Shaq Thompson

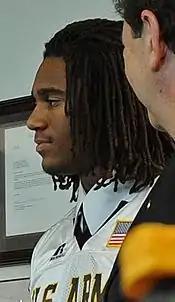
Thompson in 2011.

Thompson played at the University of Washington from 2012 to 2014, where he played safety, slot corner, linebacker, and running back. As a junior, he won the Paul Hornung Award and was named an All-American.